2010 World Masters Athletics Indoor Championships

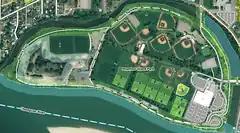
McArthur Island Park

2010 World Masters Athletics Indoor Championships is the fourth in a series of World Masters Athletics Indoor Championships (also called World Masters Athletics Championships Indoor, or WMACi). This fourth edition took place in Kamloops, Canada, from 2 to 7 March 2010.